Cetrelia

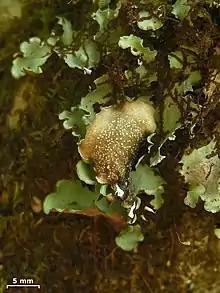
"Cetrelia monachorum"; scale bar is 0.5 cm

"Cetrelia" lichens usually grow on bark, but sometimes they are found on rocks and bryophytes. They have been found at a wide altitudinal range, from . In general, the genus prefers somewhat moist, cool habitats, and is often found on tree trunks or bryophytes over shaded boulders. "Cetrelia" species found in Europe are largely epiphytic (growing on plants), usually encountered in old natural or seminatural forests on tree bark, and sometimes on mossy rocks. They are usually in areas of high humidity, such as swamp forests, or forests that are surrounded by a lake or river or on hillsides near lakes or streams. The observation that "Cetrelia" lichens are commonly found among bryophytes or on bark-growing bryophytes suggests that this association provides better moisture conditions for the lichens. "Cetrelia" usually prefers deciduous trees, although on rare occasions it is recorded growing on conifers. A study of several hundred collections of the genus from locations largely in the eastern European Alps revealed the trees most preferred as substrates: sycamore (34%), European beech (14%), alder (mostly grey alder, 13%), oak sp. (8%), willow sp. (6%), and European ash (6%). The substrate selectivity of "Cetrelia" is not always consistent through broad geographical regions such as Europe, because the range of the substrate determines whether it will be present in a certain area.